Concerti grossi, Op. 6 (Handel)

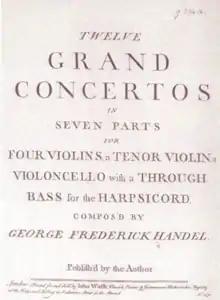
Title page of the Twelve Grand Concertos Op. 6, 1740

In 1735 Handel had started to incorporate organ concertos into performances of his oratorios. By showcasing himself as composer-performer, he could provide an attraction to match the Italian castrati of the rival company, the Opera of the Nobility. These concertos formed the basis of the Handel organ concertos Op.4, published by John Walsh in 1738.